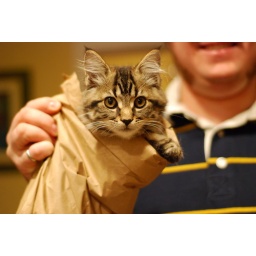
cat in bag - 1